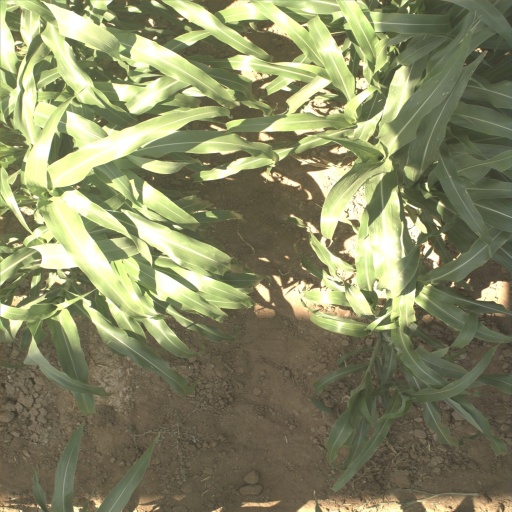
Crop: sorghum